History of African Americans in Chicago

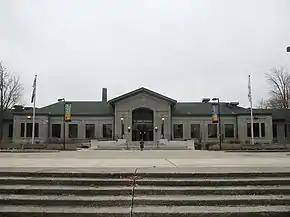
DuSable Museum of African American History in Chicago's Washington Park

The history of African Americans in Chicago or Black Chicagoans dates back to Jean Baptiste Point du Sable's trading activities in the 1780s. Du Sable, the city's founder, was Haitian of African and French descent. Fugitive slaves and freedmen established the city's first Black community in the 1840s. By the late 19th century, the first Black person had been elected to office.